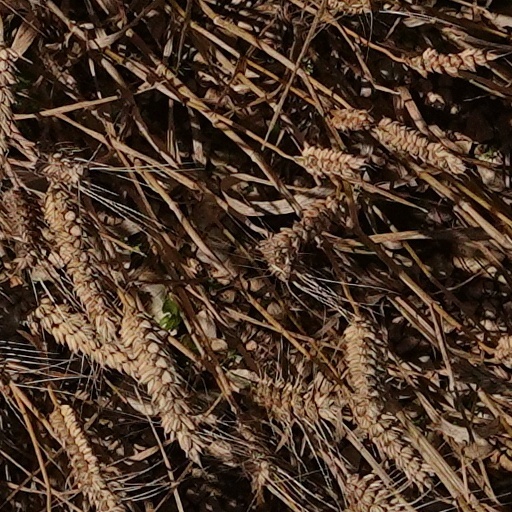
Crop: wheat